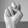
ASL letter: N